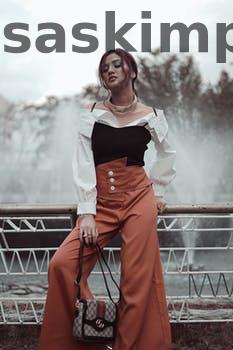
Label: Watermark